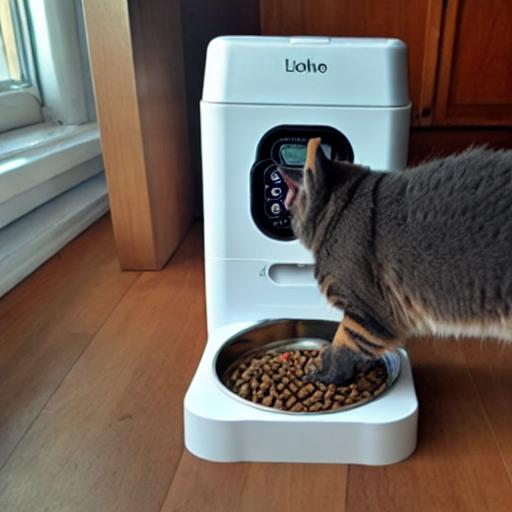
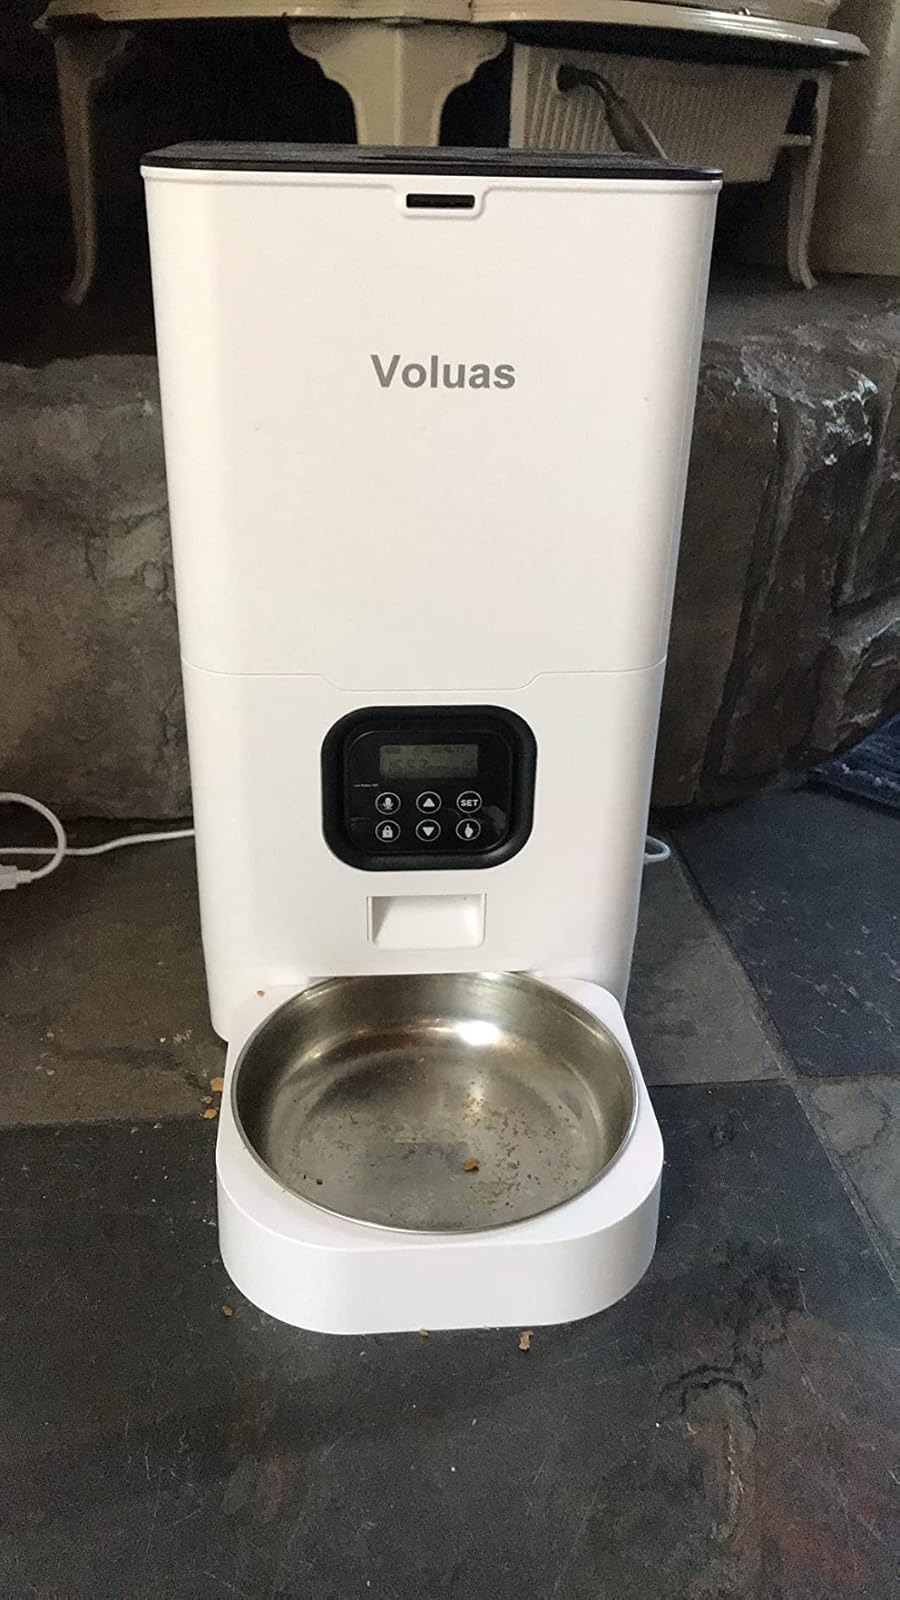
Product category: items_feeder
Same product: no